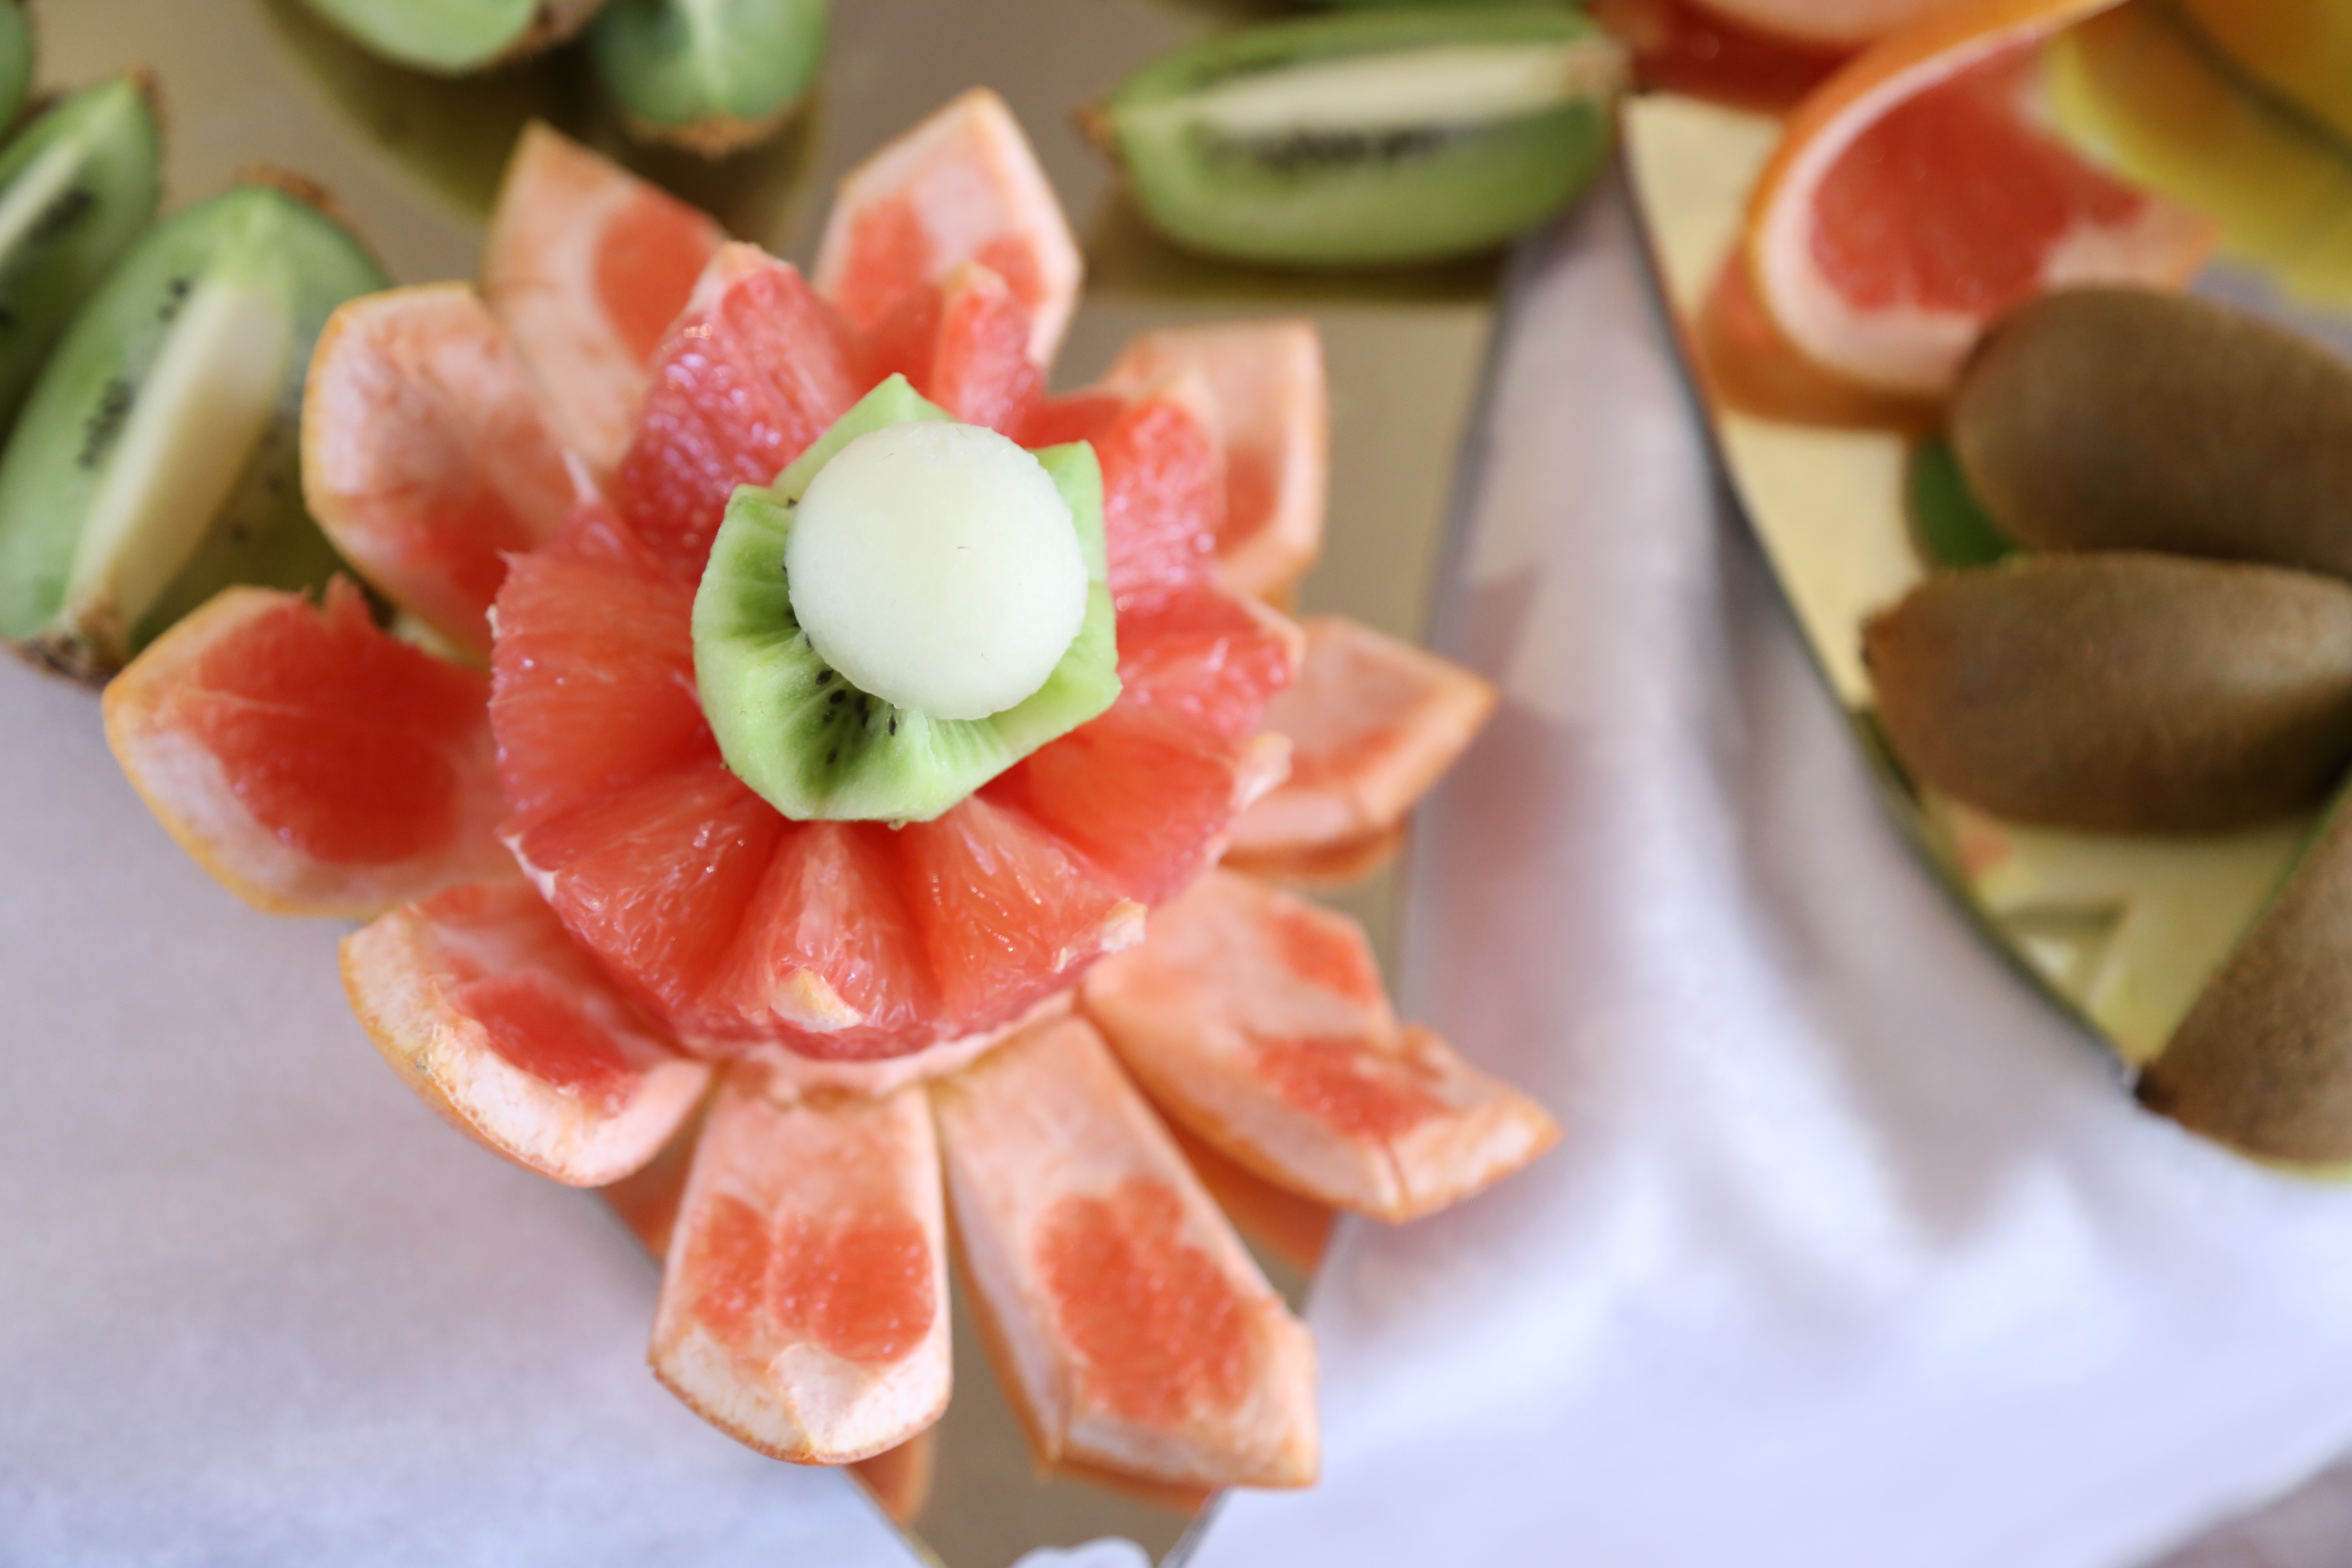
nature, plant, fruit, orange, dish, meal, food, salad, cooking, produce, natural, fresh, breakfast, healthy, watermelon, meat, cuisine, prosciutto, ornament, kiwi, tropical fruit, eating, nutrition, tasty, apples, cleaning, lean, fiber, diet, healthy food, ham, flowering plant, a healthy lifestyle, slimming, fruit salad, hors d oeuvre, smoked salmon, land plant, salt cured meat